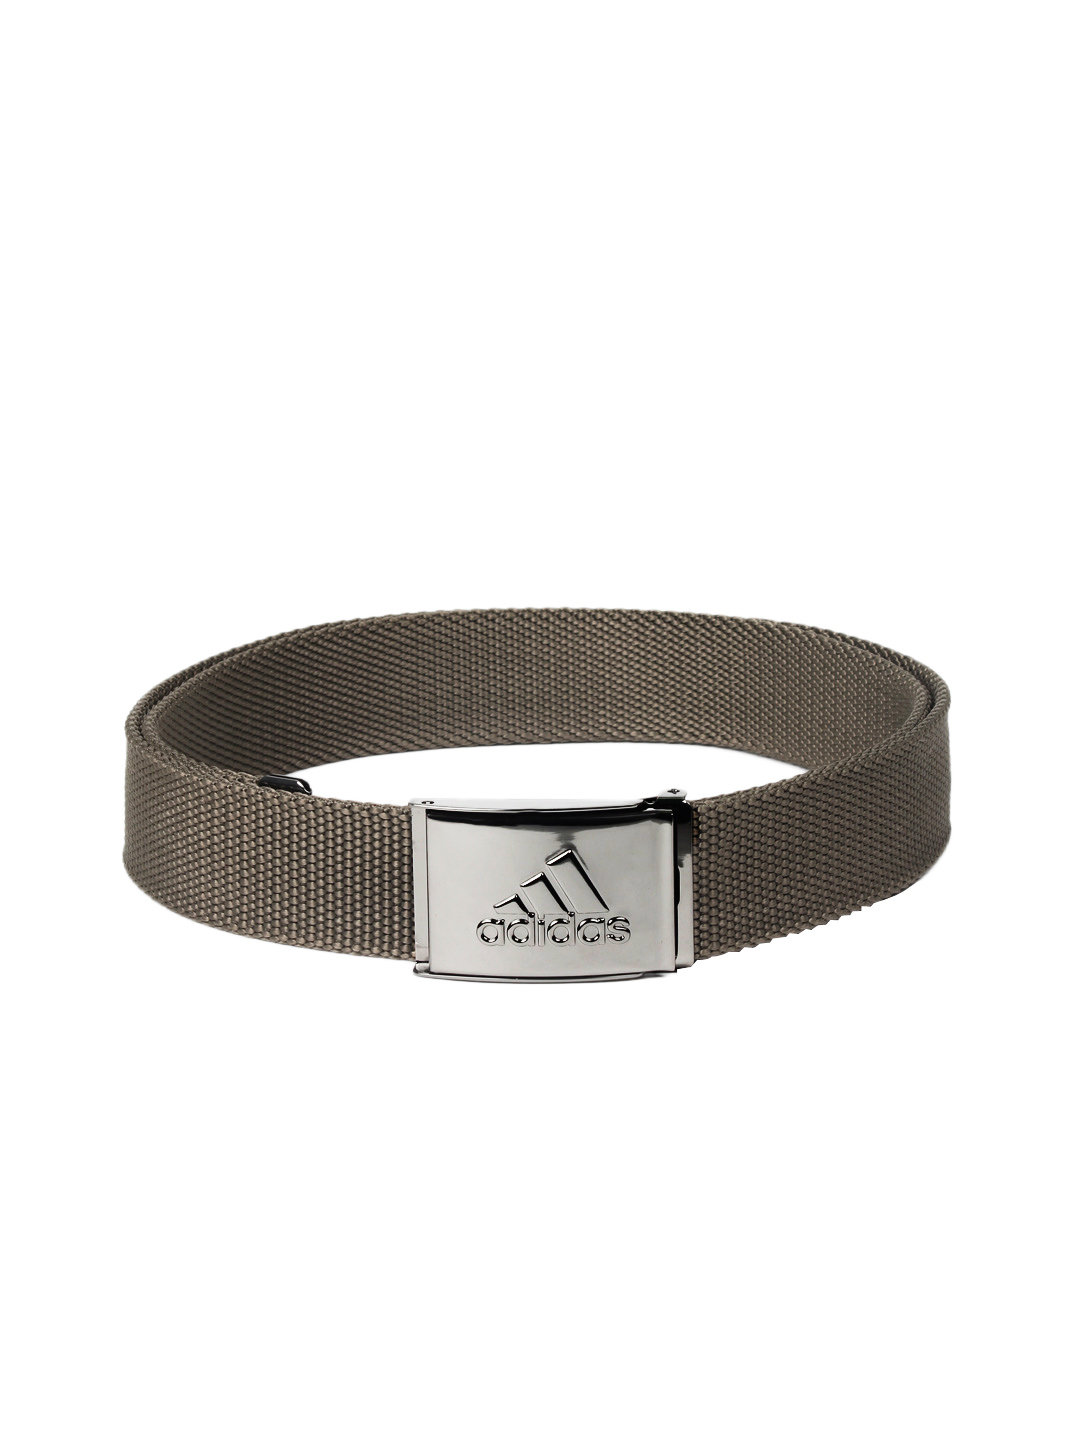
ADIDAS Men Grey Urban Belt
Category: Accessories / Belts / Belts
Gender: Men
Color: Grey
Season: Summer 2012
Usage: Casual